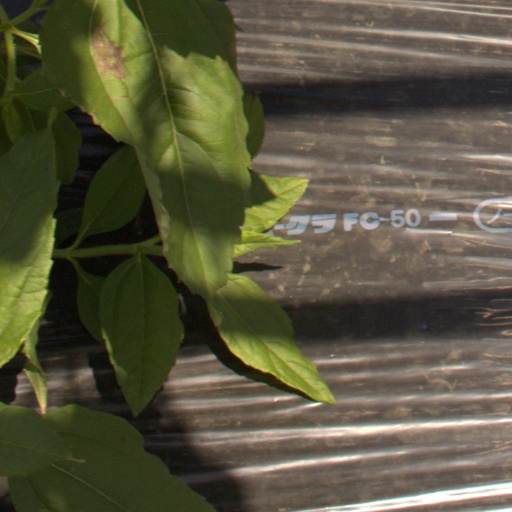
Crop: Jerusalem artichoke